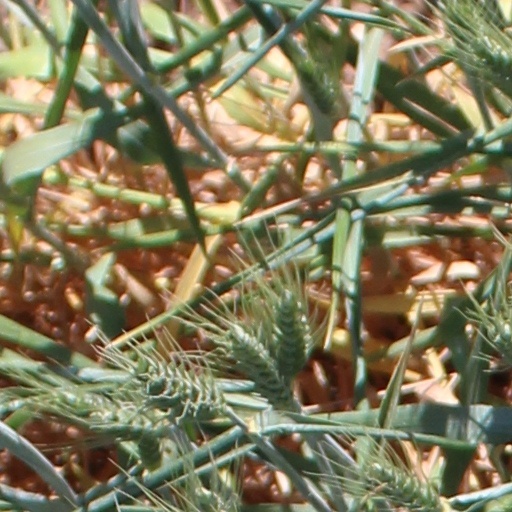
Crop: wheat